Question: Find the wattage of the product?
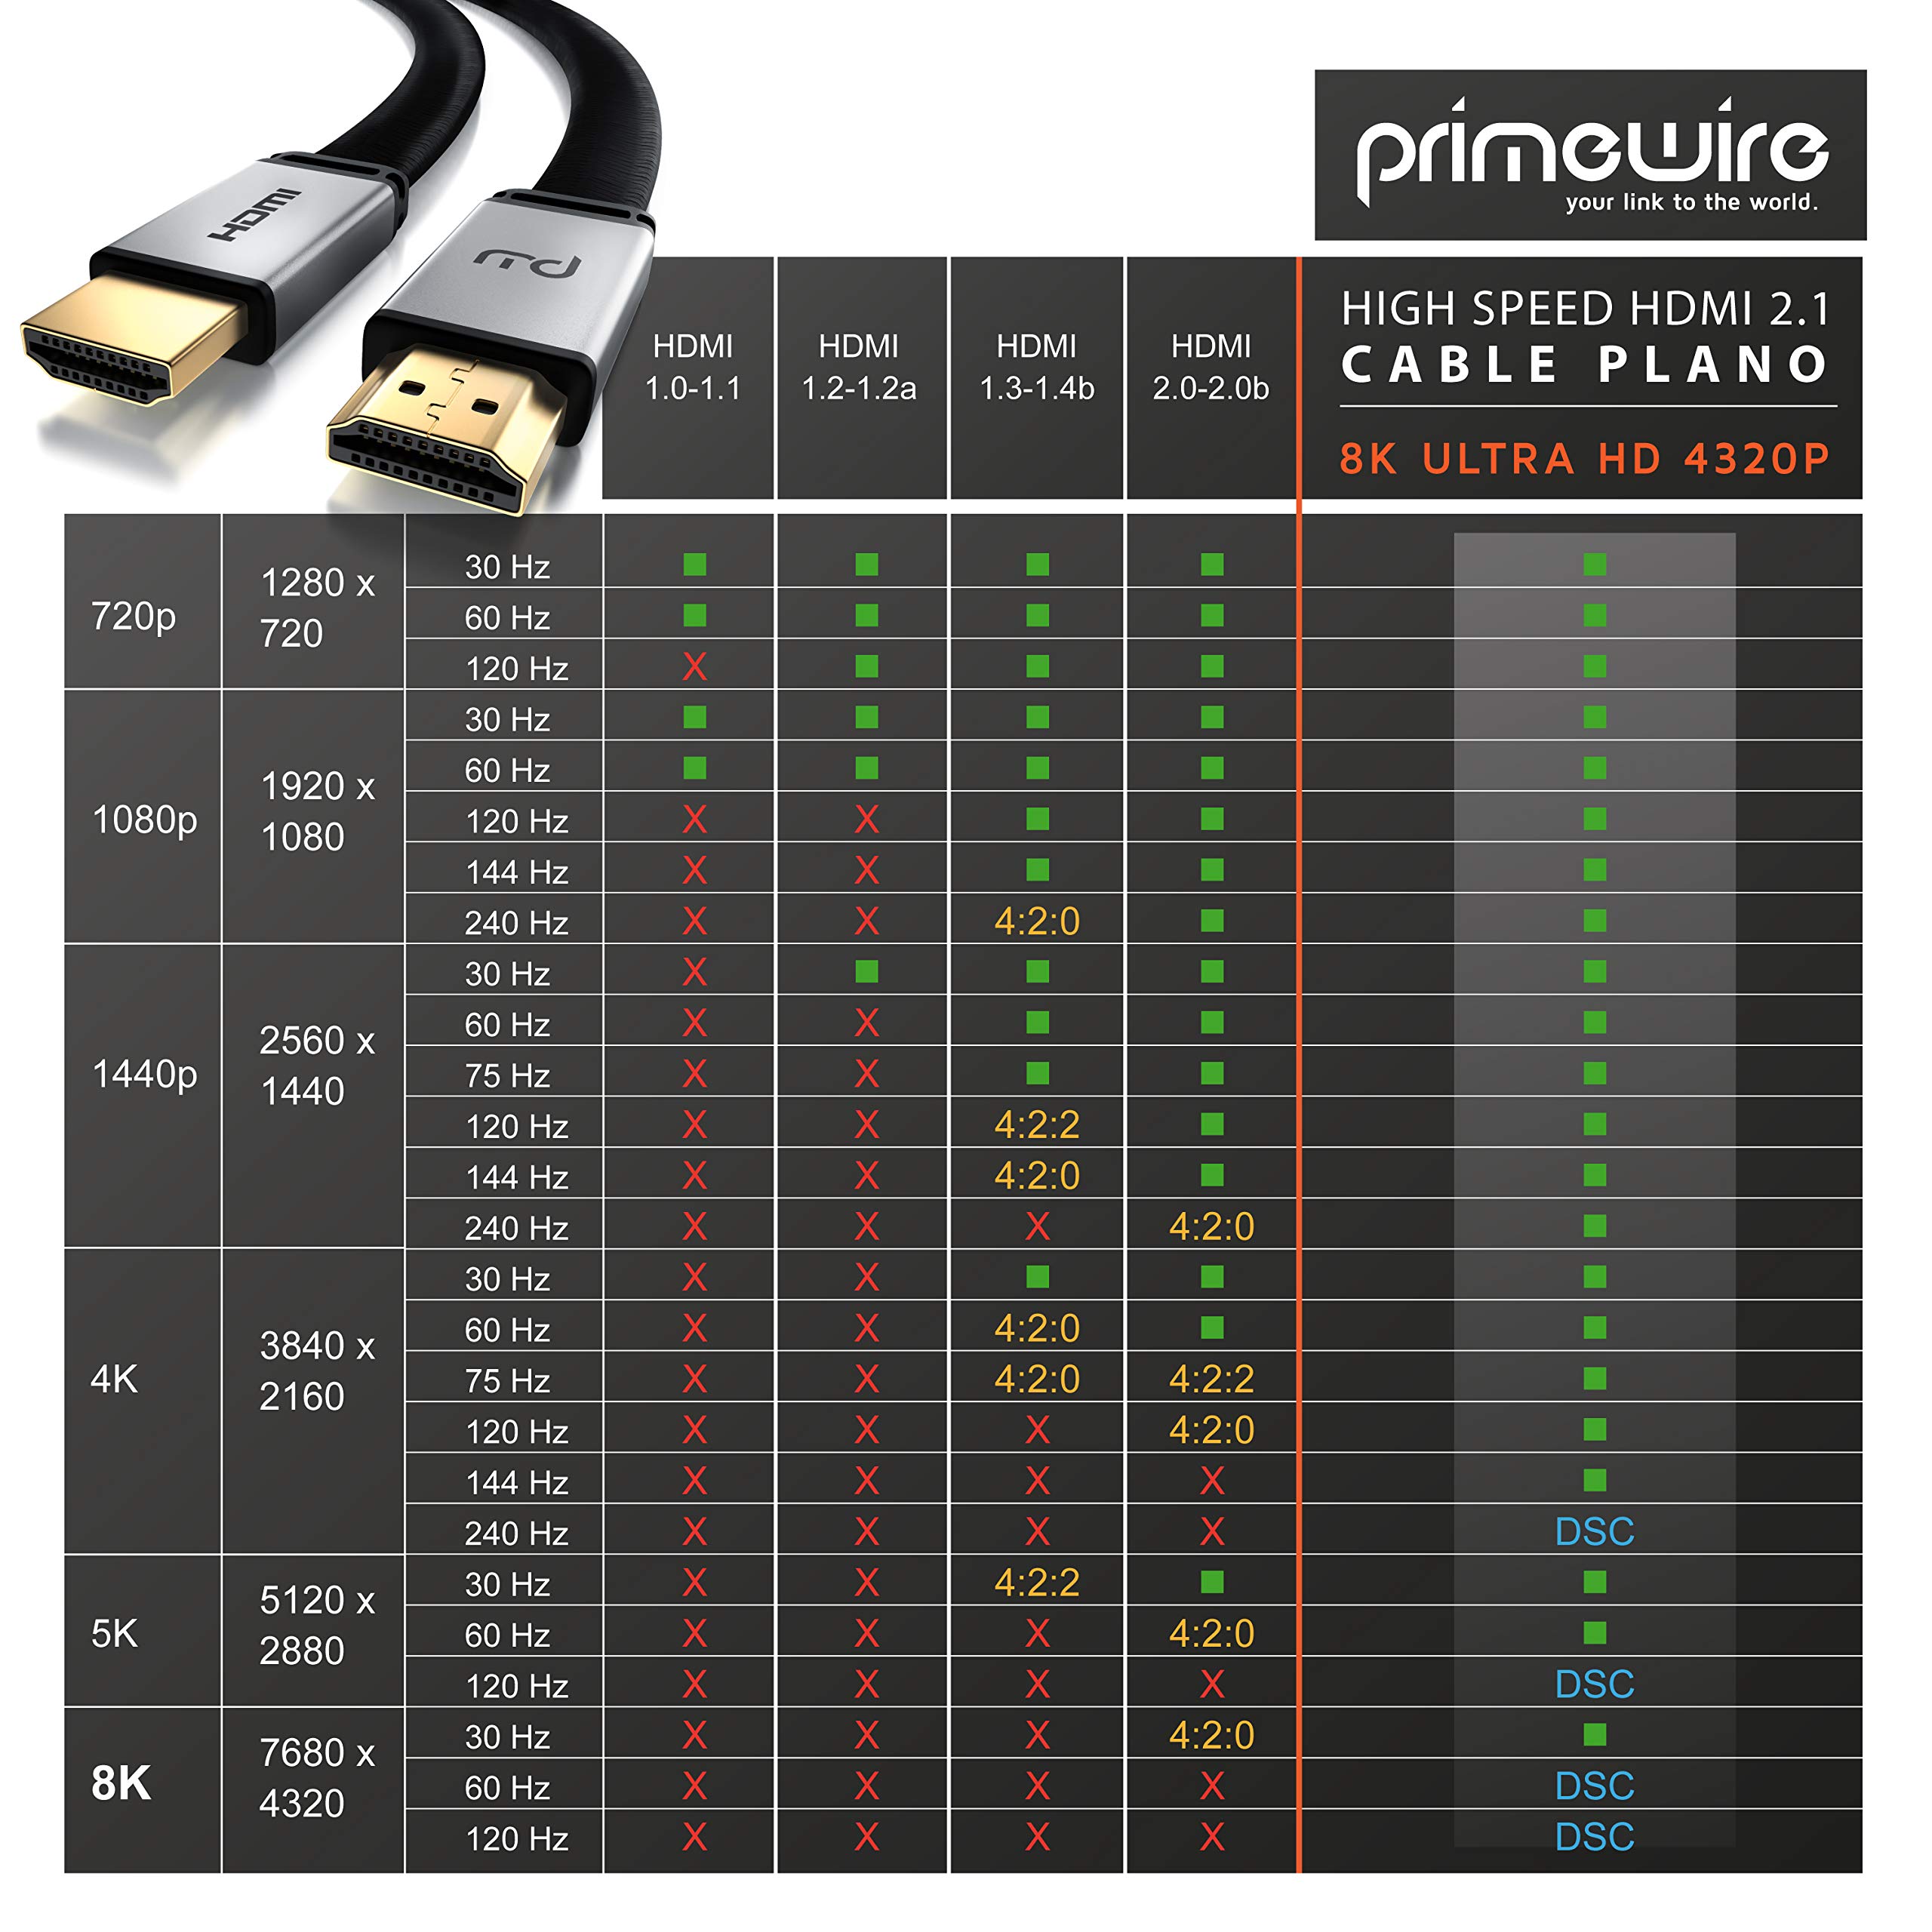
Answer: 4320.0 horsepower